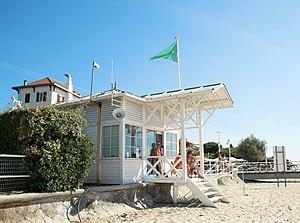
Le poste de secours de la plage du Moulleau à Arcachon.
En France, un poste de secours, ou dispositif prévisionnel de secours, est un dispositif préventif mis en place pour couvrir un événement saisonnier ou ponctuel. Il est tenu par des secouristes.
Le Moulleau est l'un des quartiers d'Arcachon, composé par ailleurs de la ville d'Été, la ville d'Hiver, la ville de Printemps, la ville d'Automne et le quartier Abatilles-Péreire.
Le sauvetage aquatique est un ensemble de savoirs et de techniques destinés à éviter les noyades.